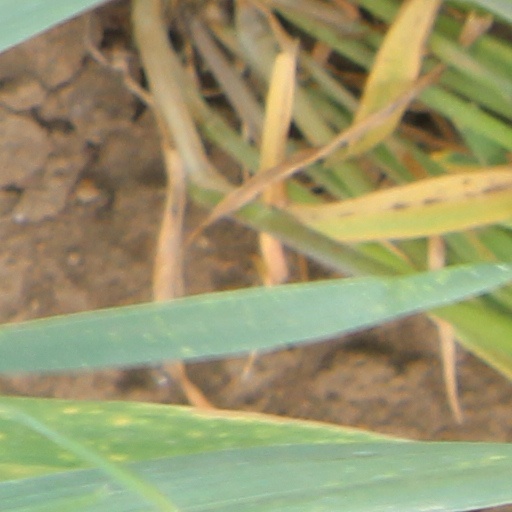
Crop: wheat